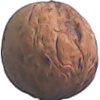
Label: Walnut 1